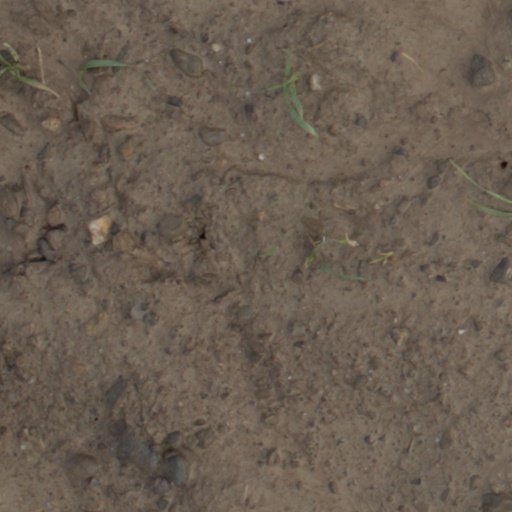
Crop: wheat